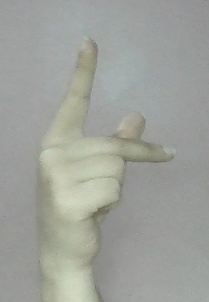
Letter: dha